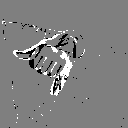
ASL letter: j